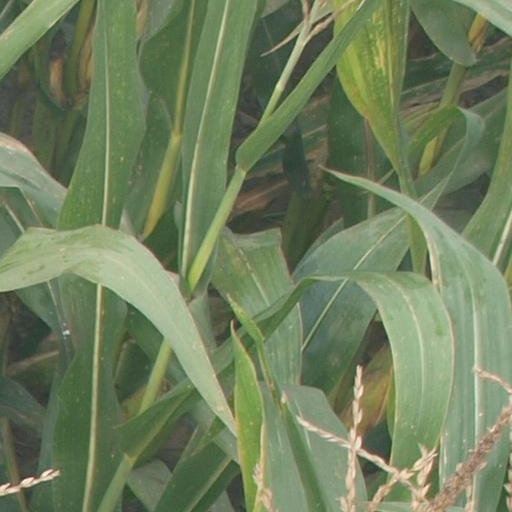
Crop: maize; corn